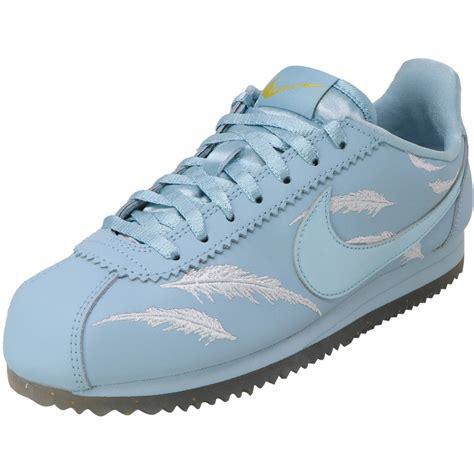
Brand: Nike
Model: Cortez